Nokia phones beta labs

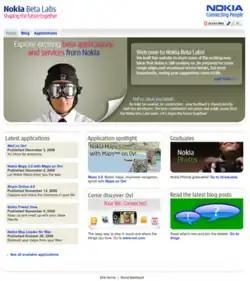
Nokia Beta Labs homepage in 2008

The applications provided by Beta Apps are in development, but are considered "mature" enough to be released in order to be tested by users worldwide. Anyone can submit feedback about applications, which goes to the development team. After a period of time, an application either "graduated", meaning it is released as a final version, or is removed from the site and placed in an archive.